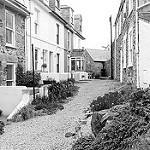
Label: B & W